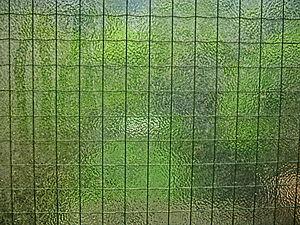
Un verre armé est un verre plat dans lequel est intégrée une grille métallique, surtout en fer, lors de sa fabrication. Les mailles de ce treillis sont de 12,5 mm ou de 25 mm et ont une forme carrée ou hexagonale. Le principal objectif du verre armé est d'empêcher le passage d'un éventuel cambrioleur grâce à sa grille. Il fait partie des verres de sécurité.